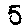
Label: 5